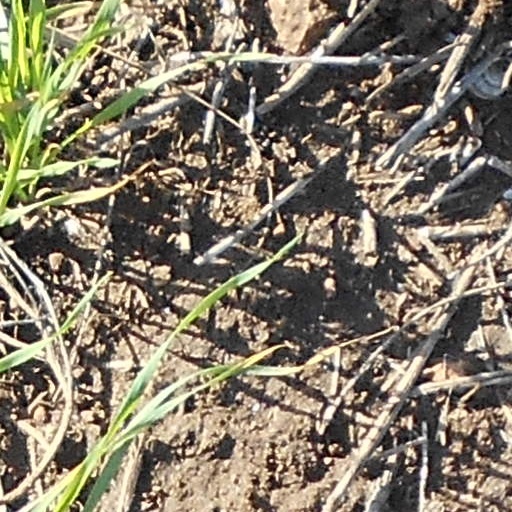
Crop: wheat